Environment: real
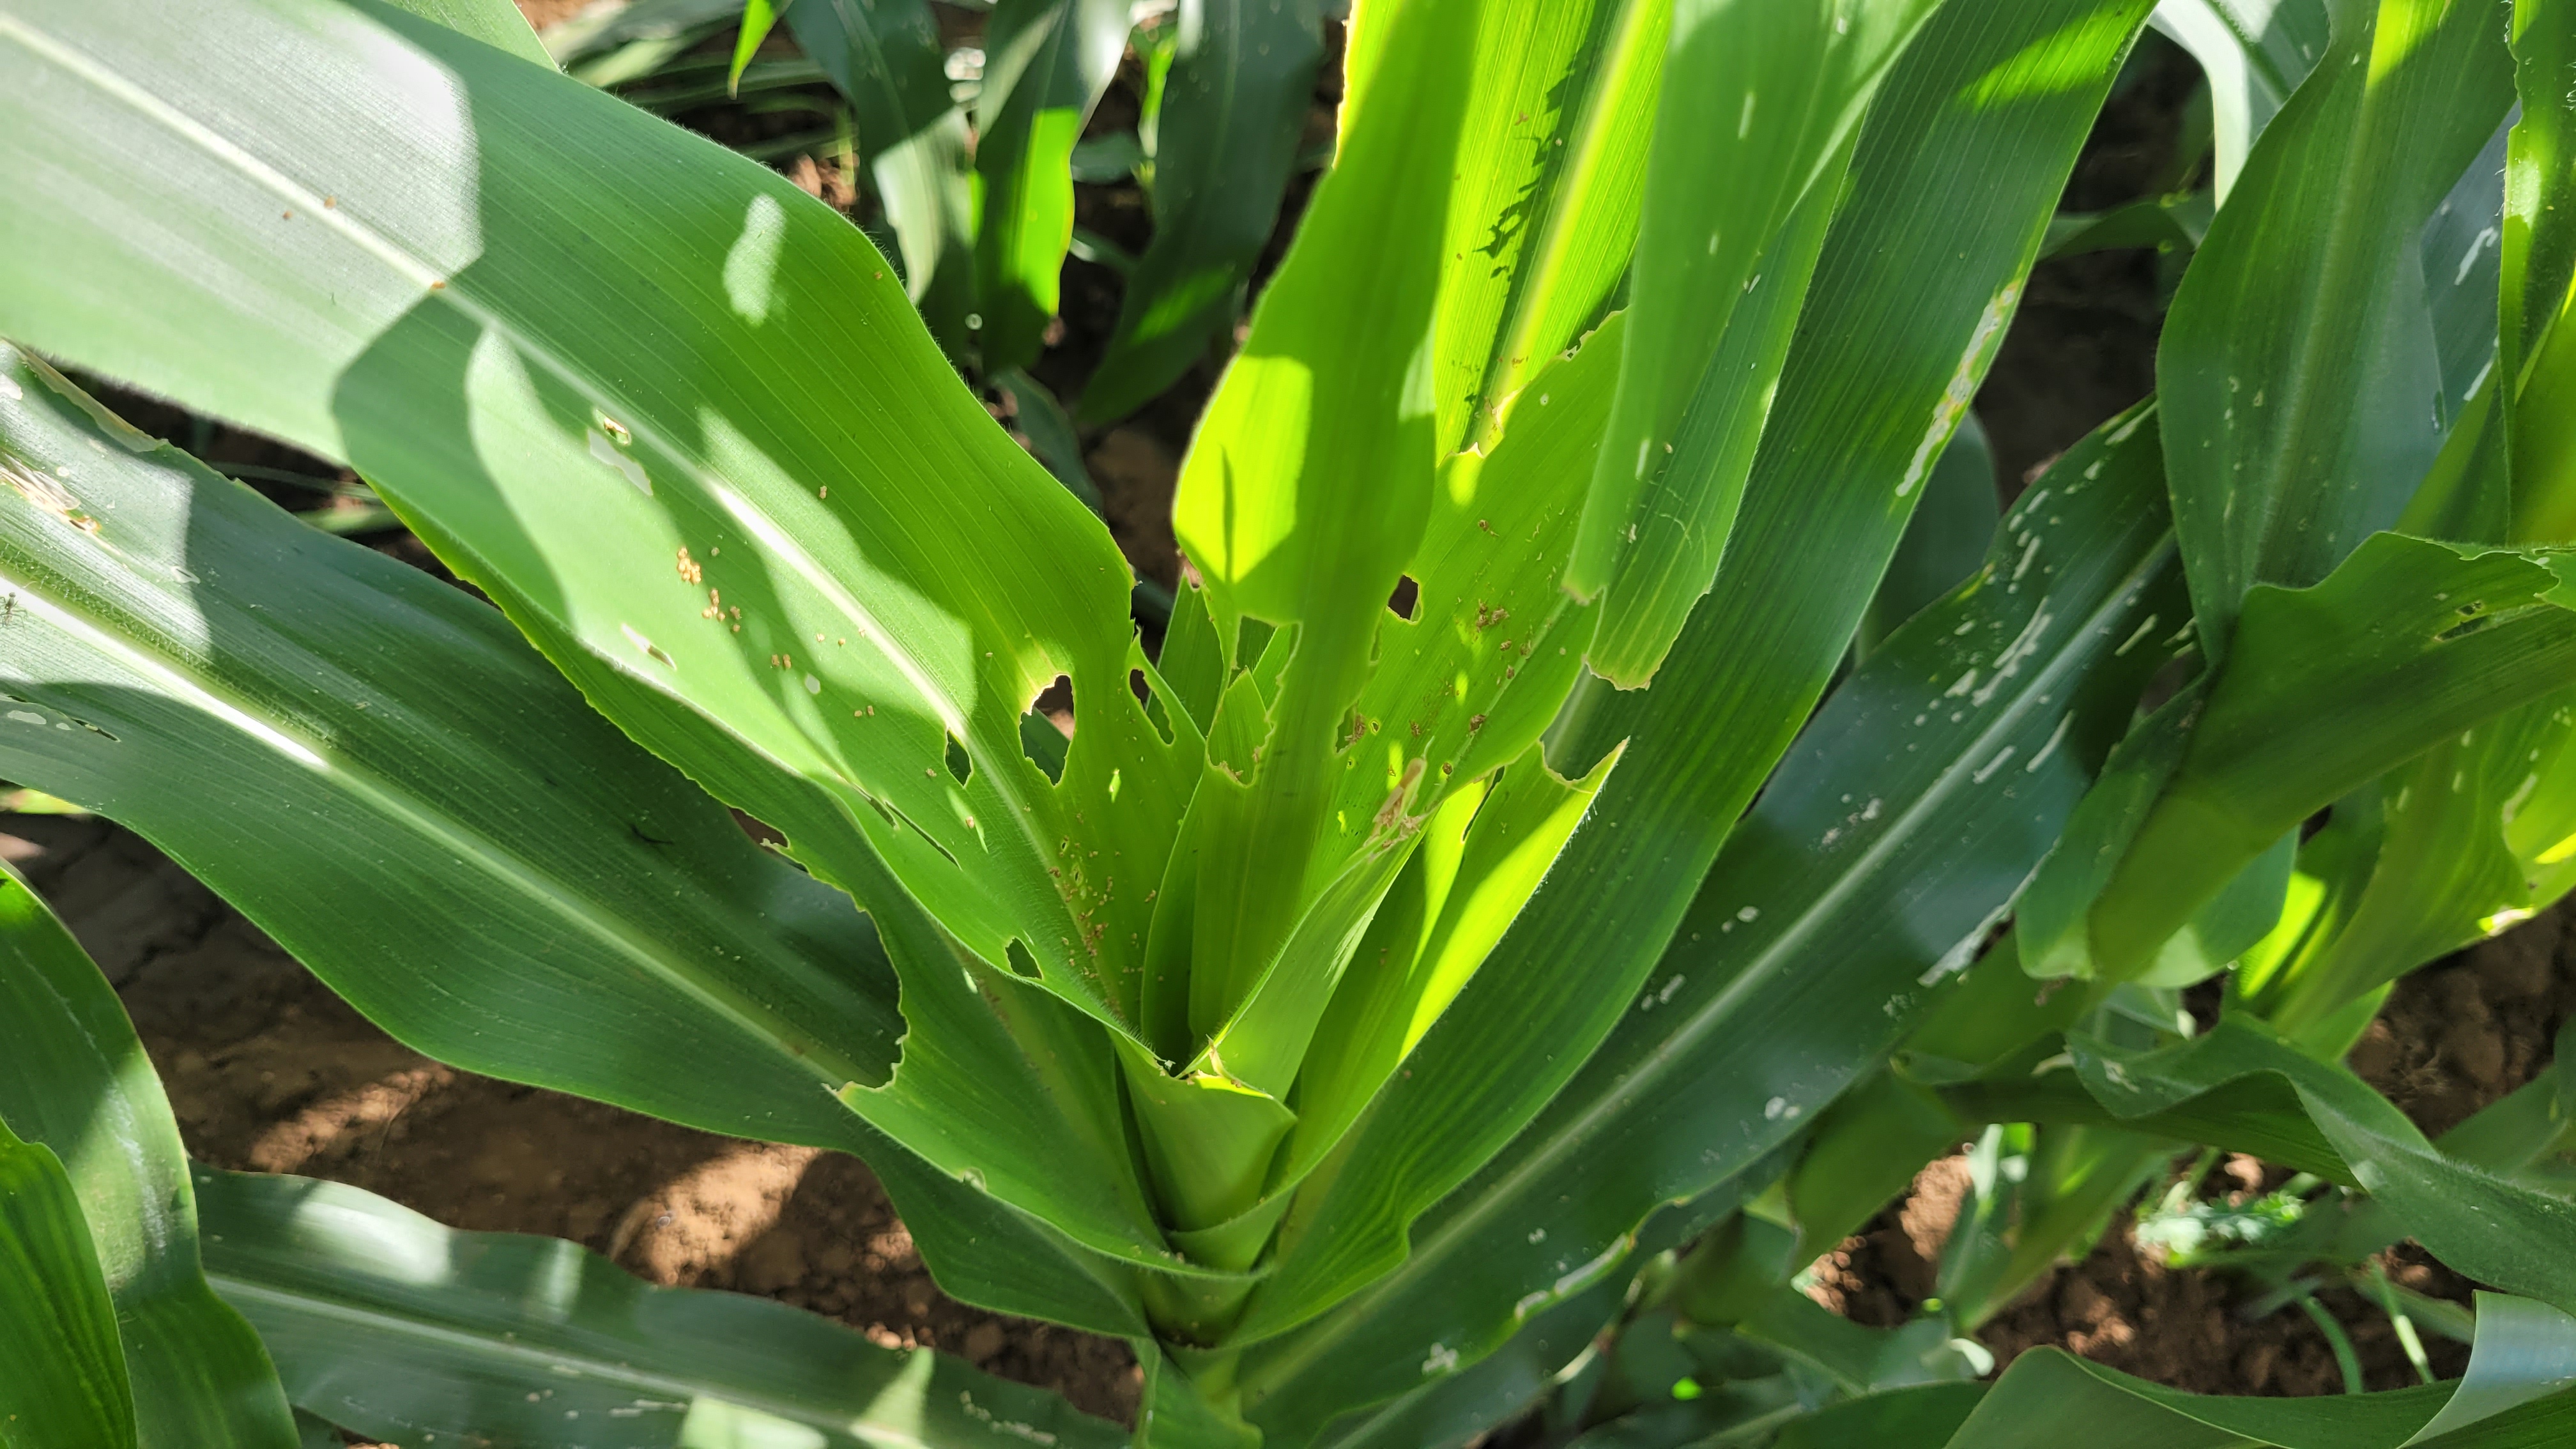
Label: fall_armyworm